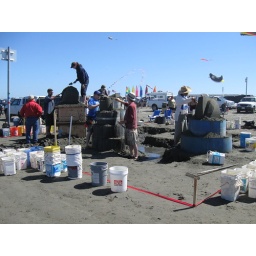
Ocean Shores Sand castle building festival 2008. Happens in Late July